Broomistega

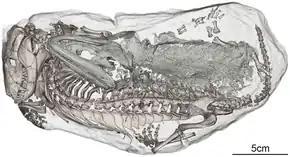
"Thrinaxodon" and "Broomistega" found in the same burrow

The most complete skeleton of "Broomistega", specimen BP/1/7200, was discovered in the sandstone cast of a burrow (BP/1/5558) after the cast was scanned at the European Synchrotron Radiation Facility in 2013. The cast was first found in the Karoo Basin of South Africa by paleontologist James Kitching in 1975, but was left unprepared for many years. Part of a skull of a cynodont was exposed on the surface of the cast, allowing Kitching to attribute it to the genus "Thrinaxodon". Only after the synchrotron scanning was the "Broomistega" skeleton found. All bones are preserved except for a few phalanges of the right hind foot, and nearly all of the bones are articulated as they were in life. The skeletons do not show evidence of stiffening due to rigor mortis after death, but are pressed against the sides of the burrow as the animals would have been when alive. The skeleton of BP/1/7200 is preserved belly-up, resting on the right side of the "Thrinaxodon" skeleton. This position was probably the result of the individual being pushed on top of the "Thrinaxodon" by floodwater entering the burrow.